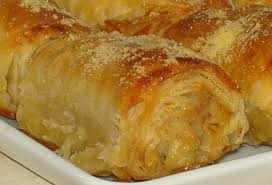
Yemek: borek